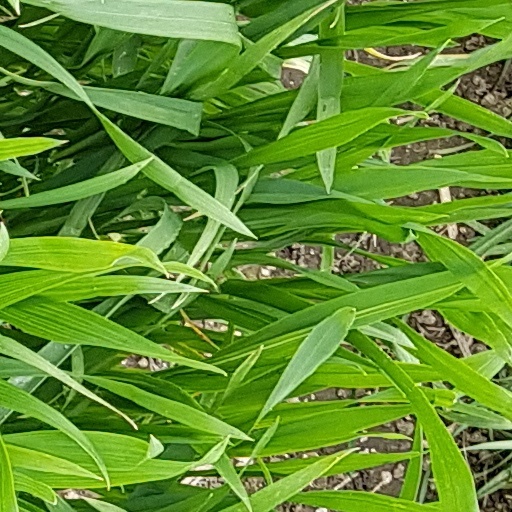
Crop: wheat